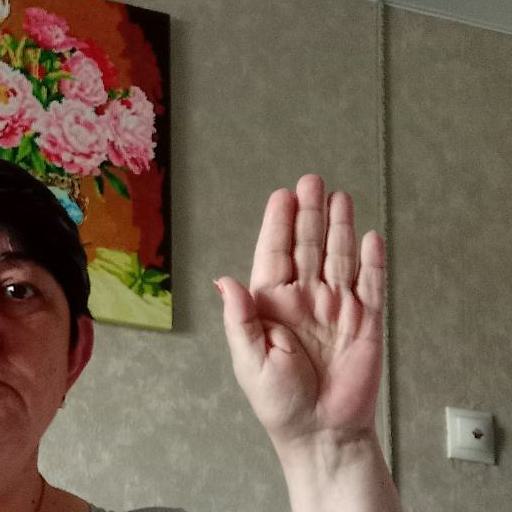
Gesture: stop